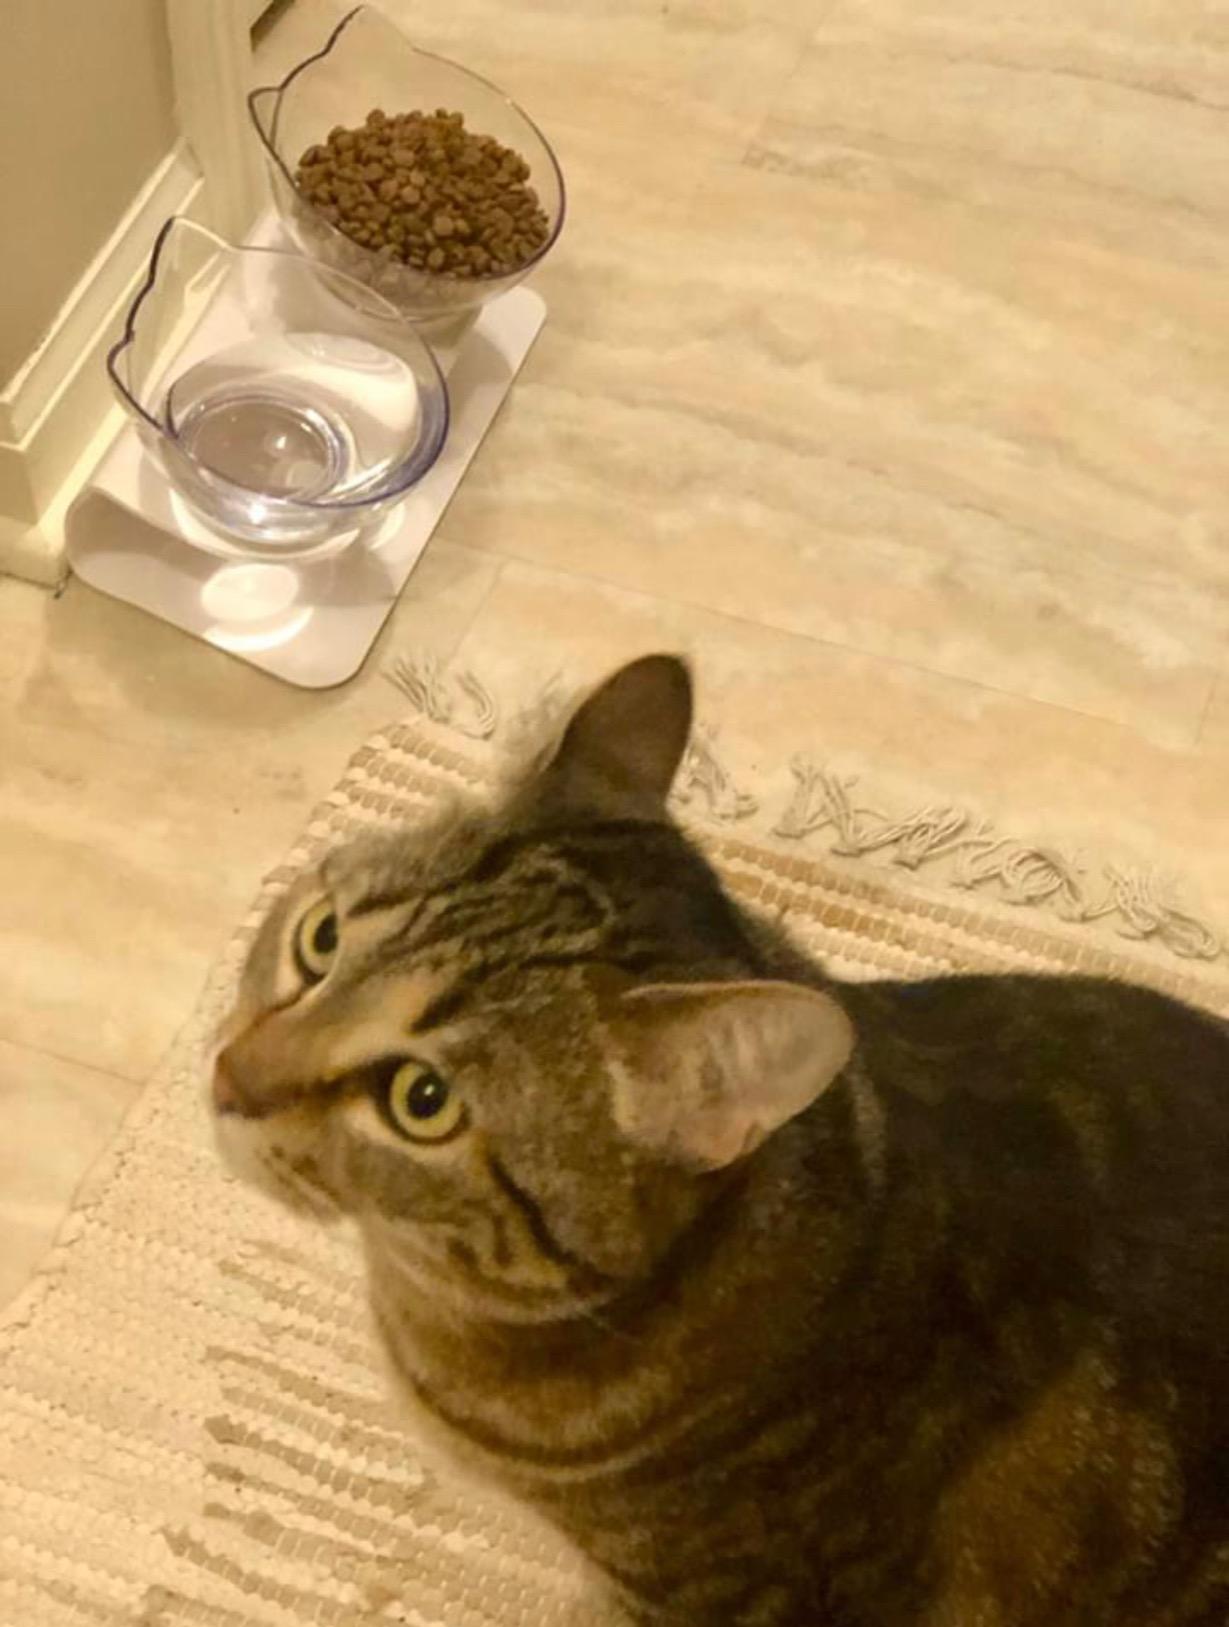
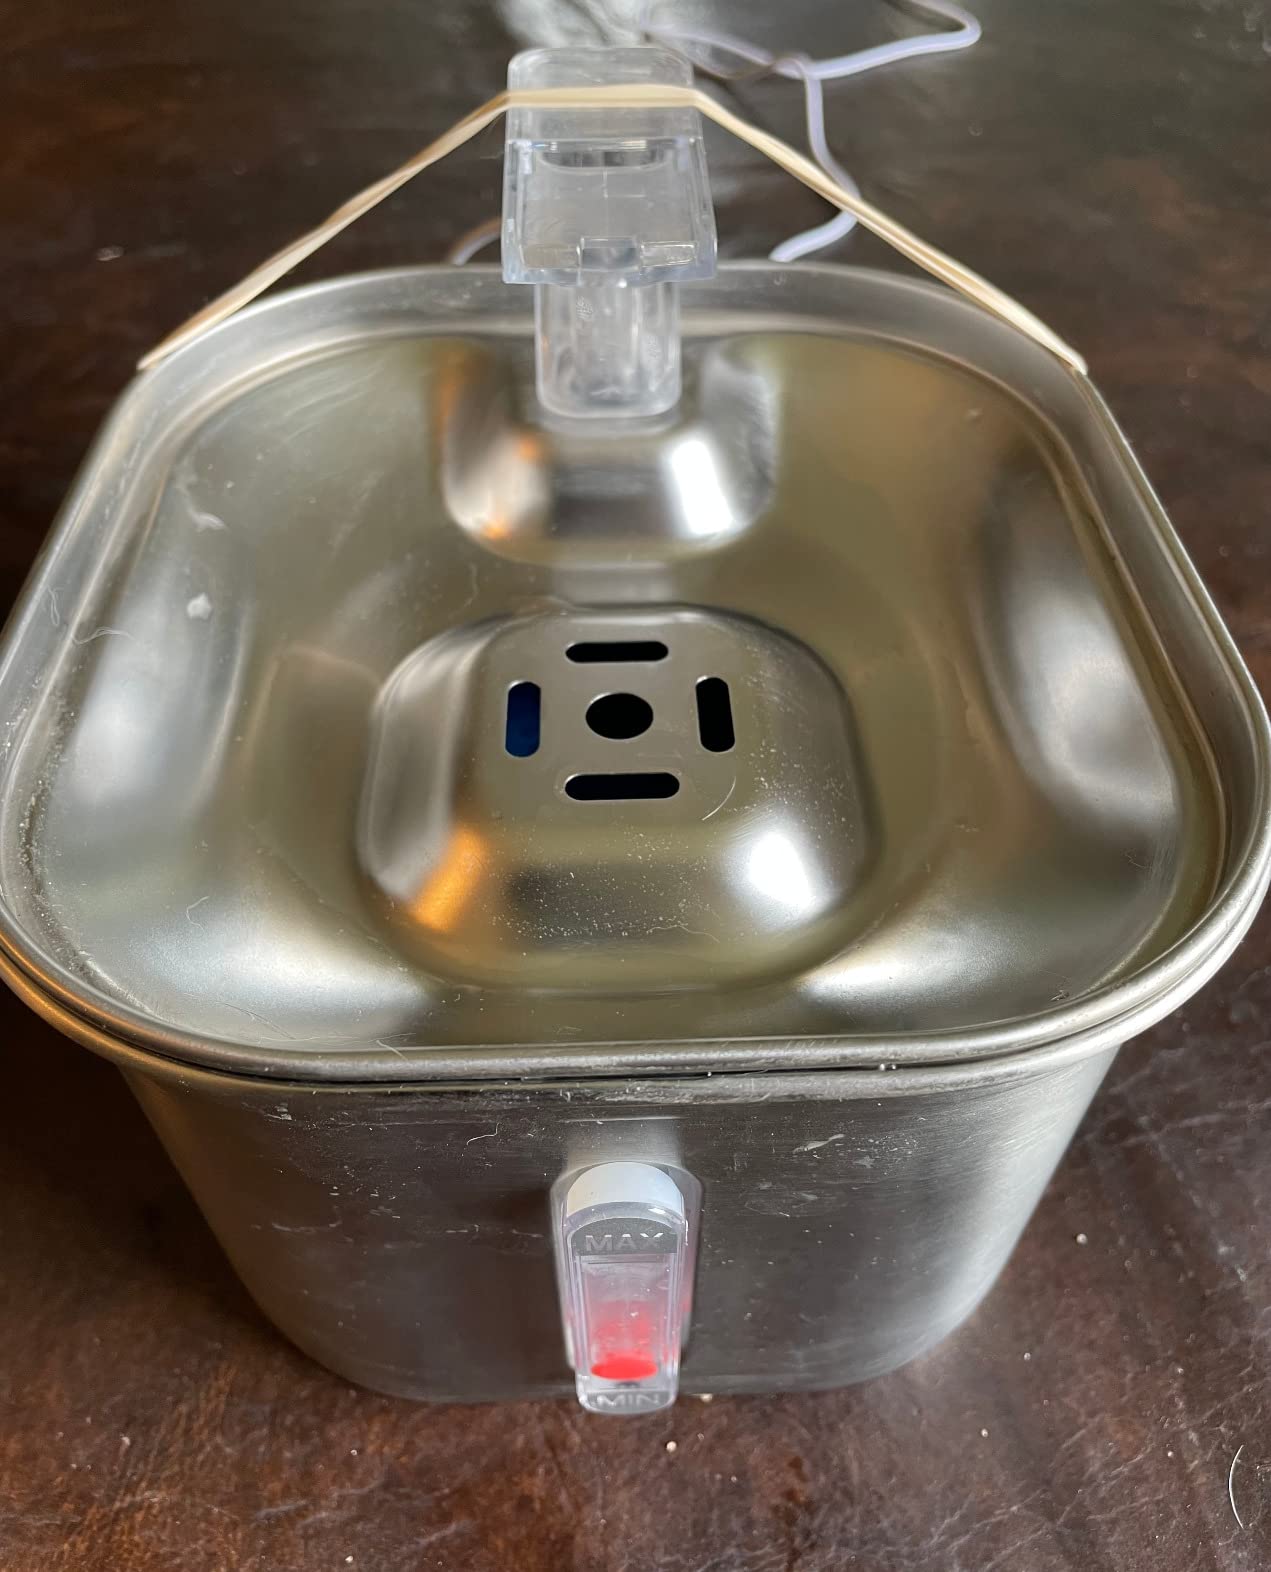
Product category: items_bowl
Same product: no